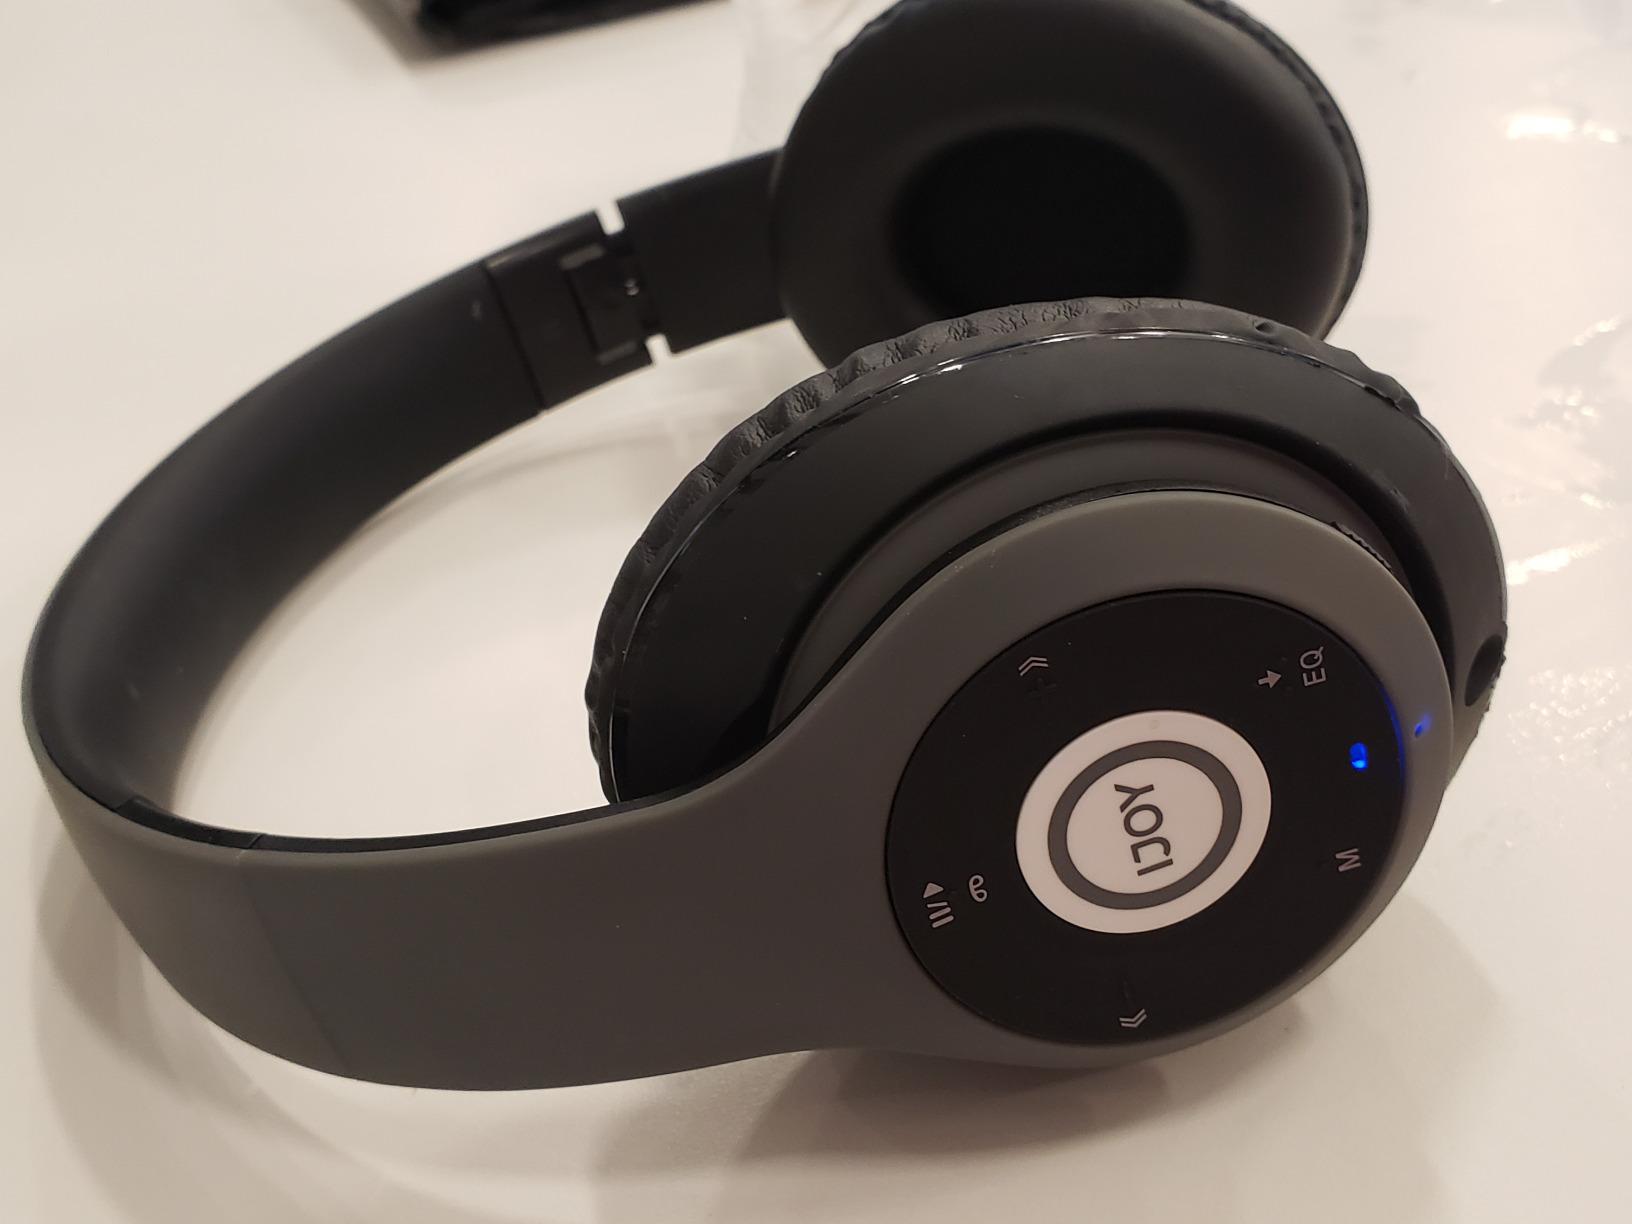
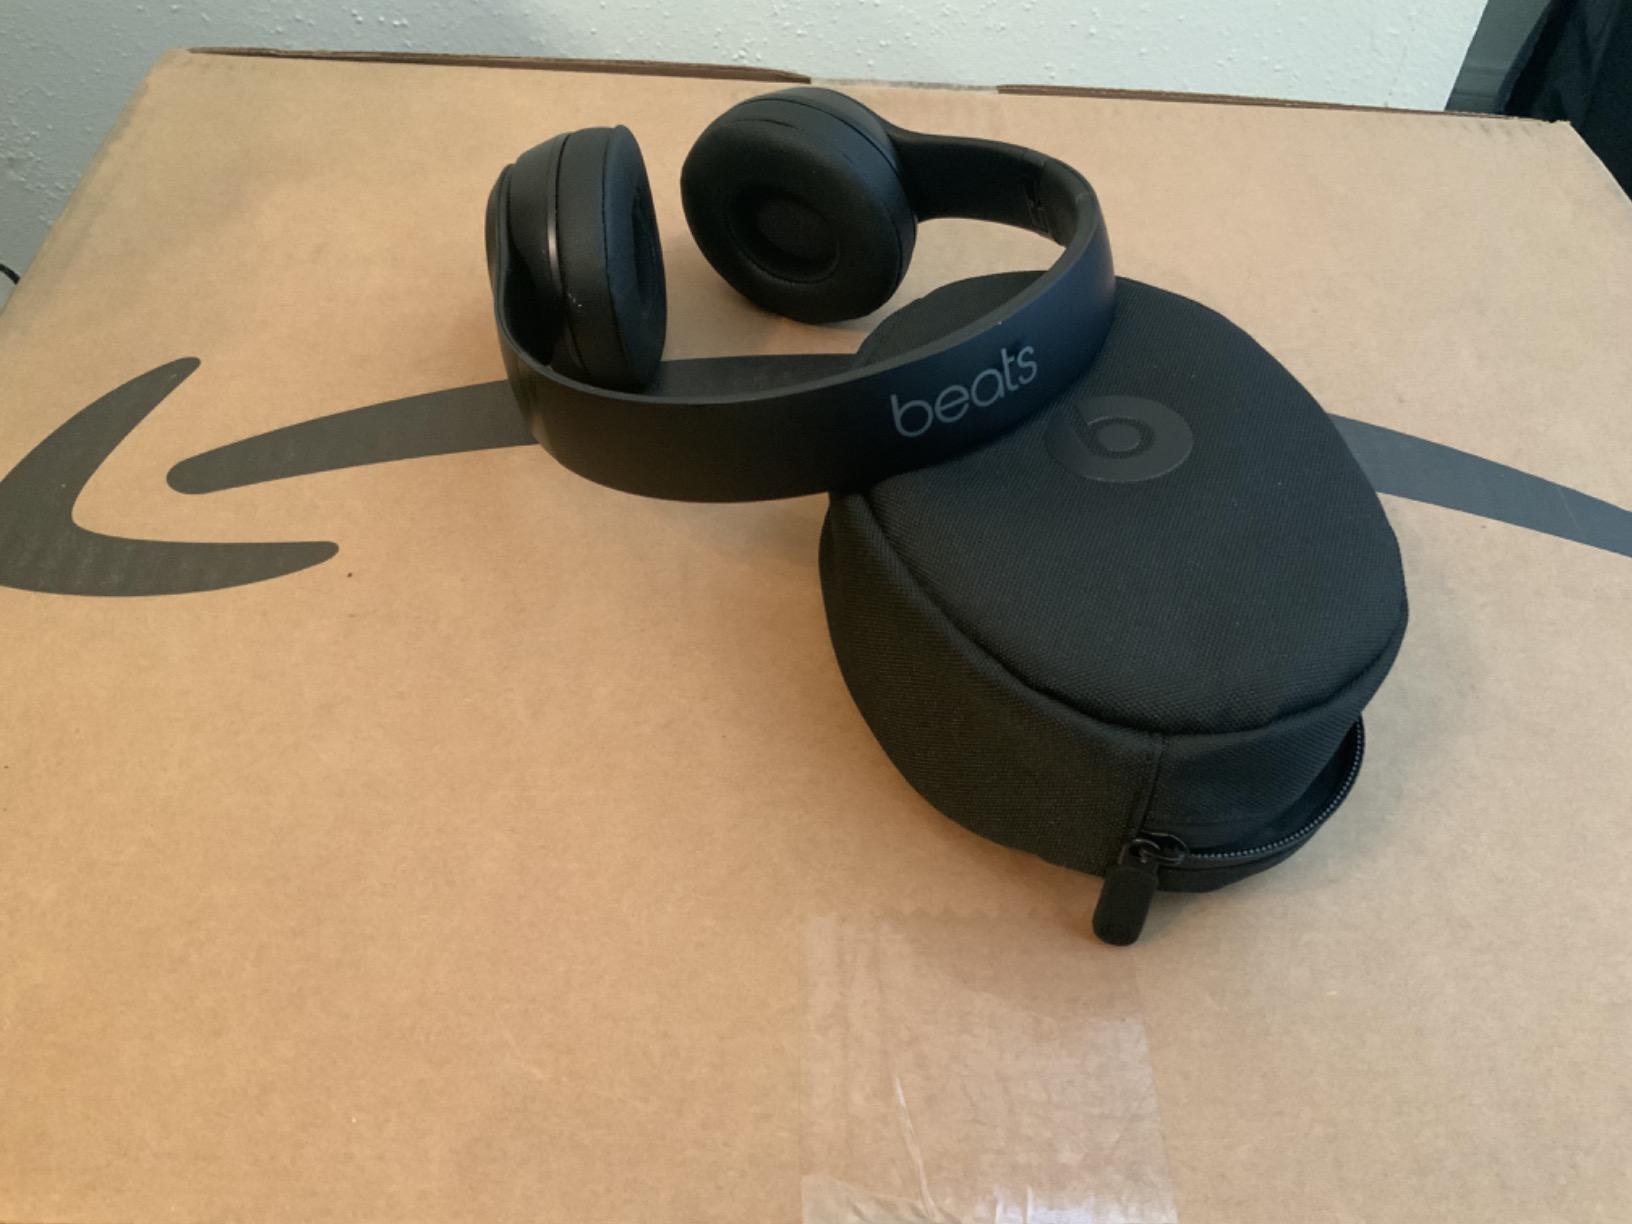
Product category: headphones
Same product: no